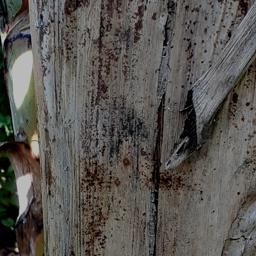
Label: PSEUDOSTEM WEEVIL